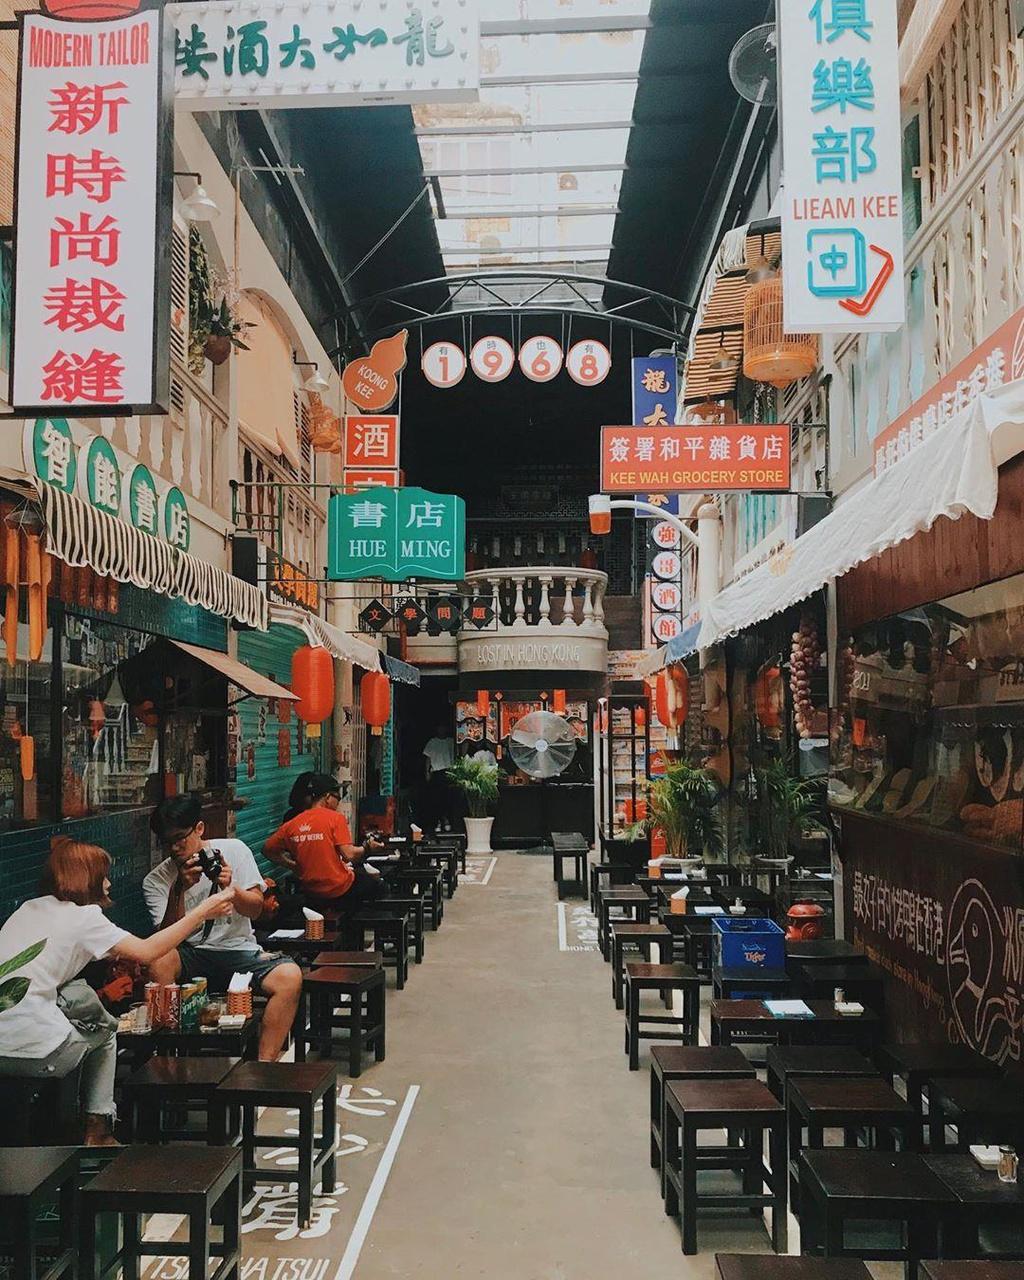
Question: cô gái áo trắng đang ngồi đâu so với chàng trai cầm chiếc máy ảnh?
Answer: cô gái ngồi đối diện với chàng trai